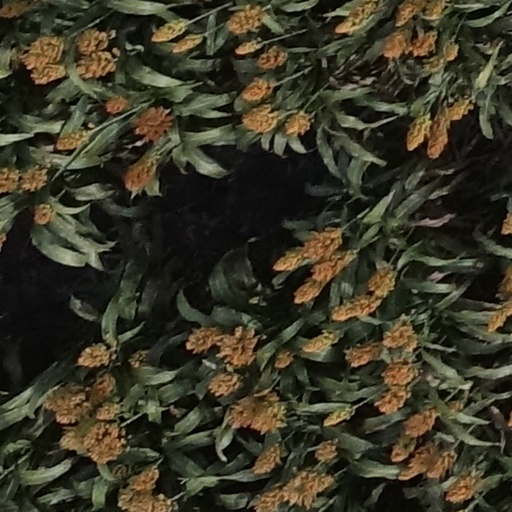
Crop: sorghum